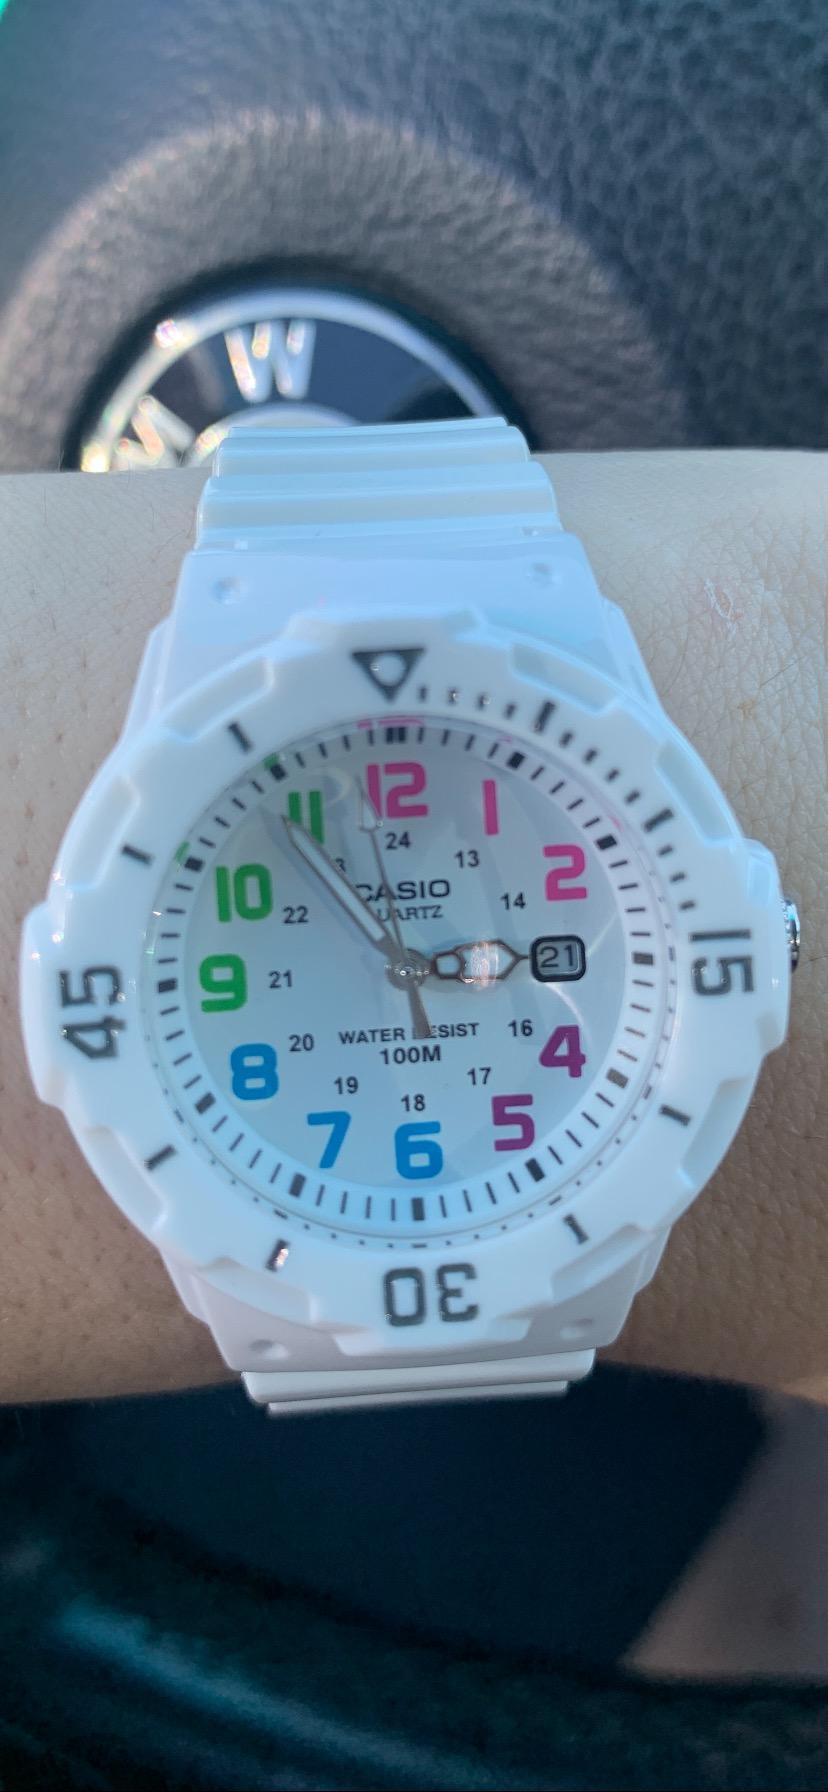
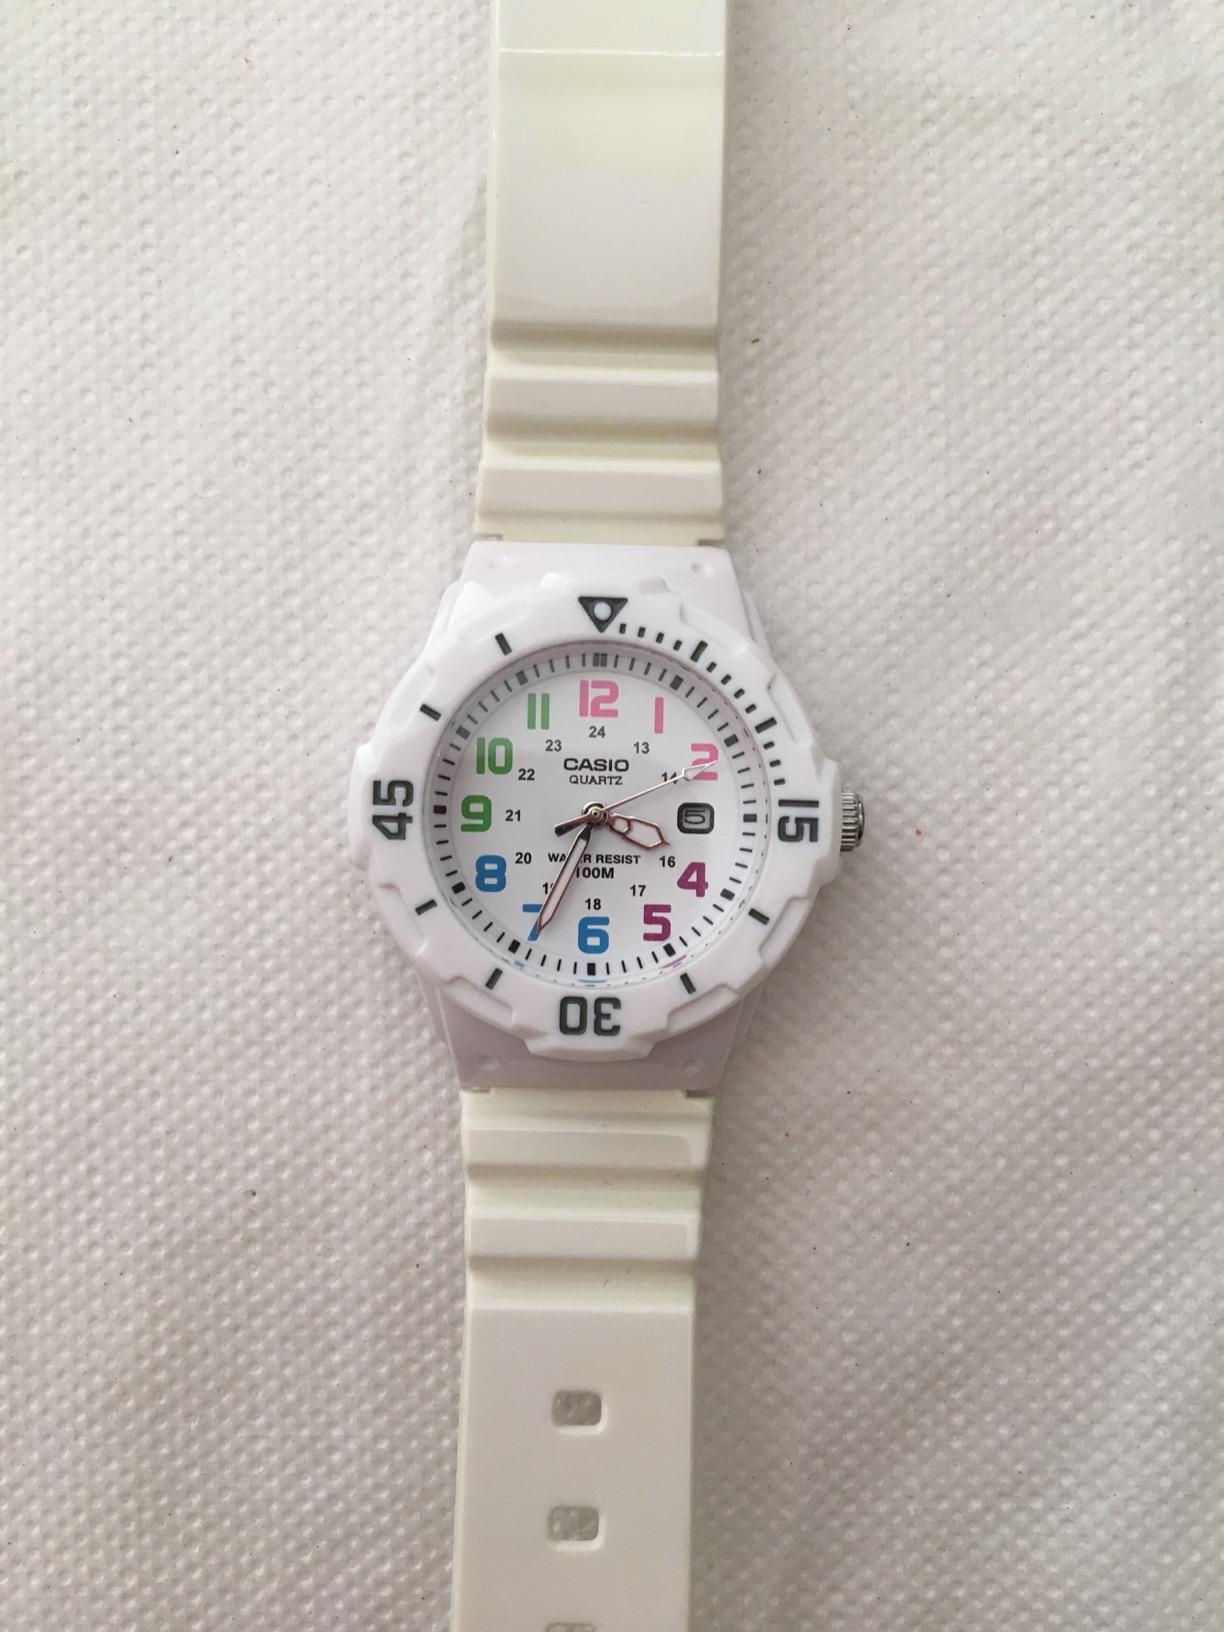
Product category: accessories_watch
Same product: yes